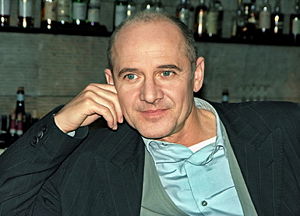
Ulrich Mühe
Friedrich Hans Ulrich Mühe var en tysk film-, tv- og teaterskuespiller kendt bl.a. for sin rolle som Stasi-agenten Gerd Wiesler i den Oscarvindende film De andres liv fra 2006. Mühe døde af mavekræft i 2007.